The Shadow Play (2018 film)

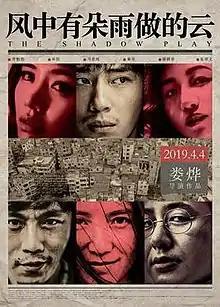
Poster

The Shadow Play is a 2018 Chinese crime drama film directed by Lou Ye. It made its world premiere at the 58th Taipei Golden Horse Film Festival in 2018. The film was also shown in the Panorama section at the 69th Berlin International Film Festival. It was released theatrically on April 4, 2019 in China.